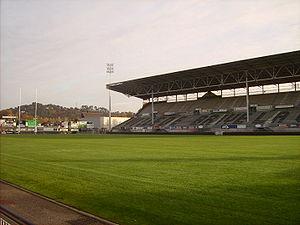
Stade Amédée-Domenech, Brive-la-Gaillarde
Le championnat de France de rugby à XV, dénommé Top 14 depuis 2005, est une compétition annuelle mettant aux prises les meilleurs clubs professionnels de rugby à XV en France. Créé en 1892 sous l'égide de la fédération omnisports USFSA, il est alors organisé par un comité chargé du rugby, avant d'être pris en charge à partir de l'édition 1921 par la toute jeune Fédération française de rugby. Depuis 1998, c'est la Ligue nationale de rugby qui l'organise.
Le Club athlétique Brive Corrèze Limousin est la section rugby à XV fondée en 1910 du Club athlétique briviste, club omnisports français, basé à Brive-la-Gaillarde en Corrèze. Son équipe première évolue en Top 14 en 2020-2021. Son président est Simon Gillham, l’équipe étant entraînée par le Nord-Irlandais Jeremy Davidson, épaulé par Marc Dal Maso et Jean-Baptiste Péjoine.
Amédée Domenech, dit Le Duc, né le 3 mai 1933 à Narbonne dans le département de l'Aude et mort à Brive-la-Gaillarde dans la Corrèze le 21 septembre 2003, est un joueur de rugby à XV international français qui évolue au poste de pilier du début des années 1950 jusqu'au milieu des années 1960.